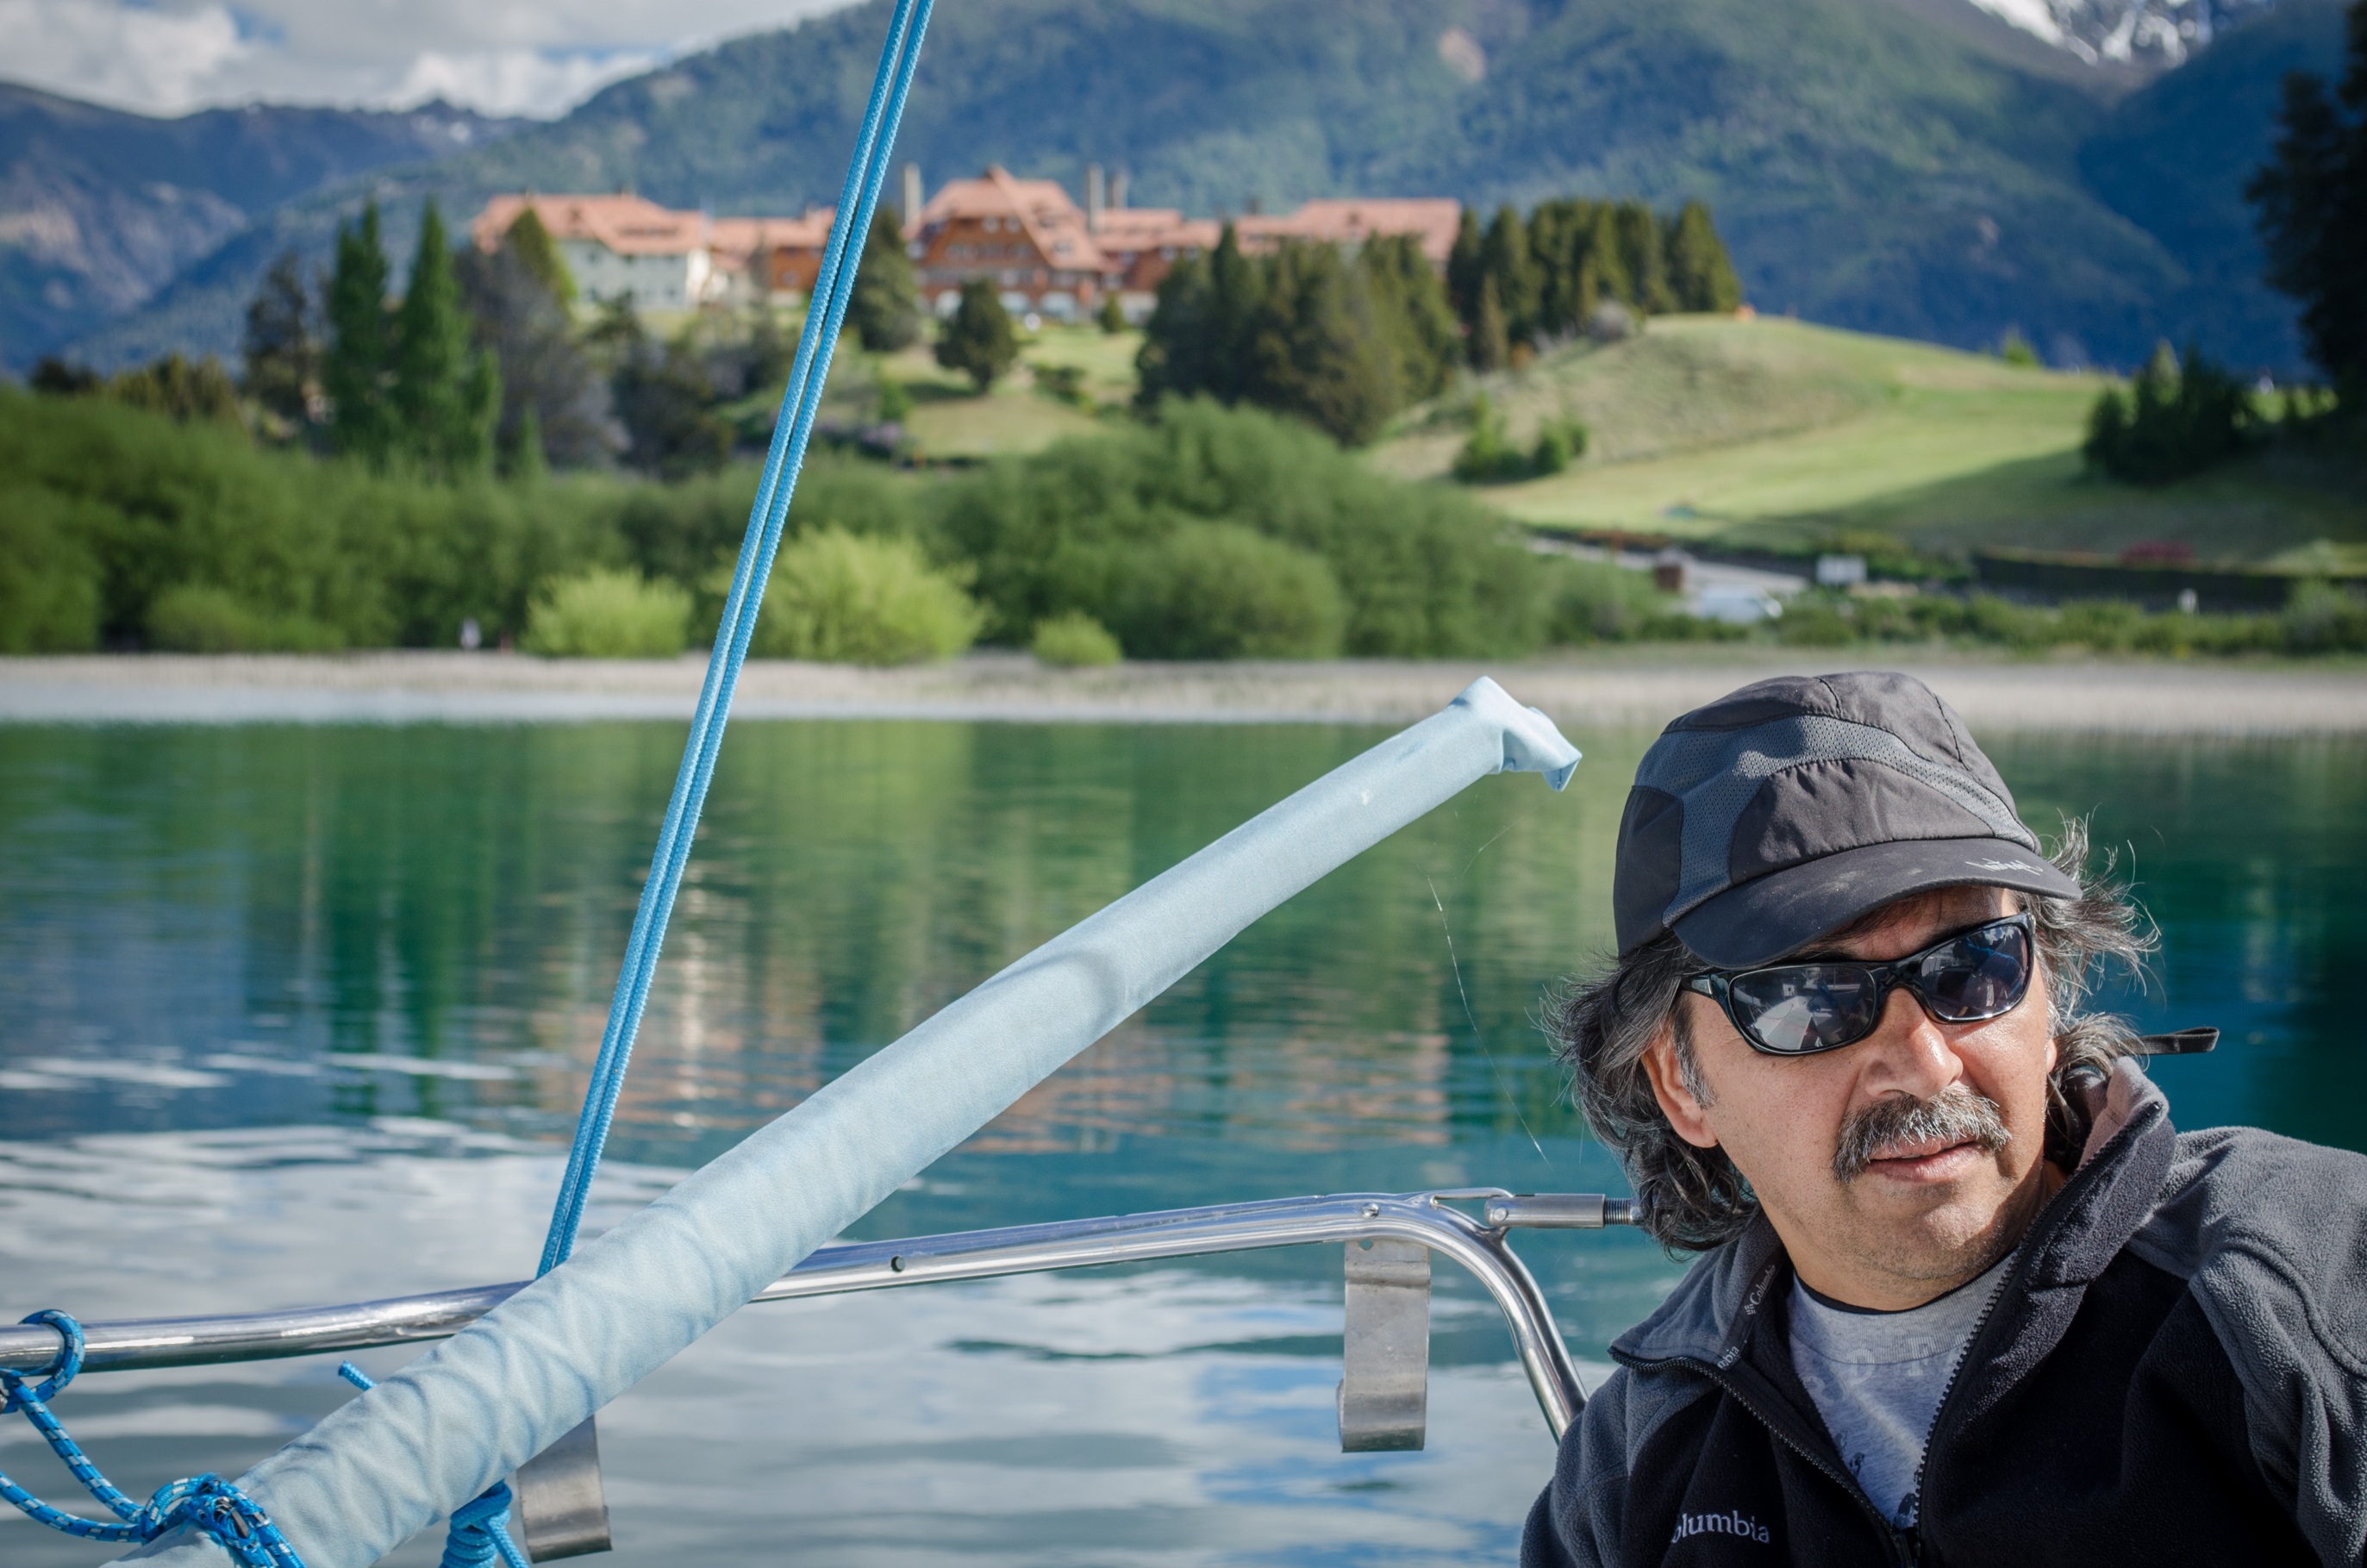
man, landscape, sea, water, person, people, boat, lake, vacation, portrait, vehicle, sailing, outdoors, face, boating, recreational fishing